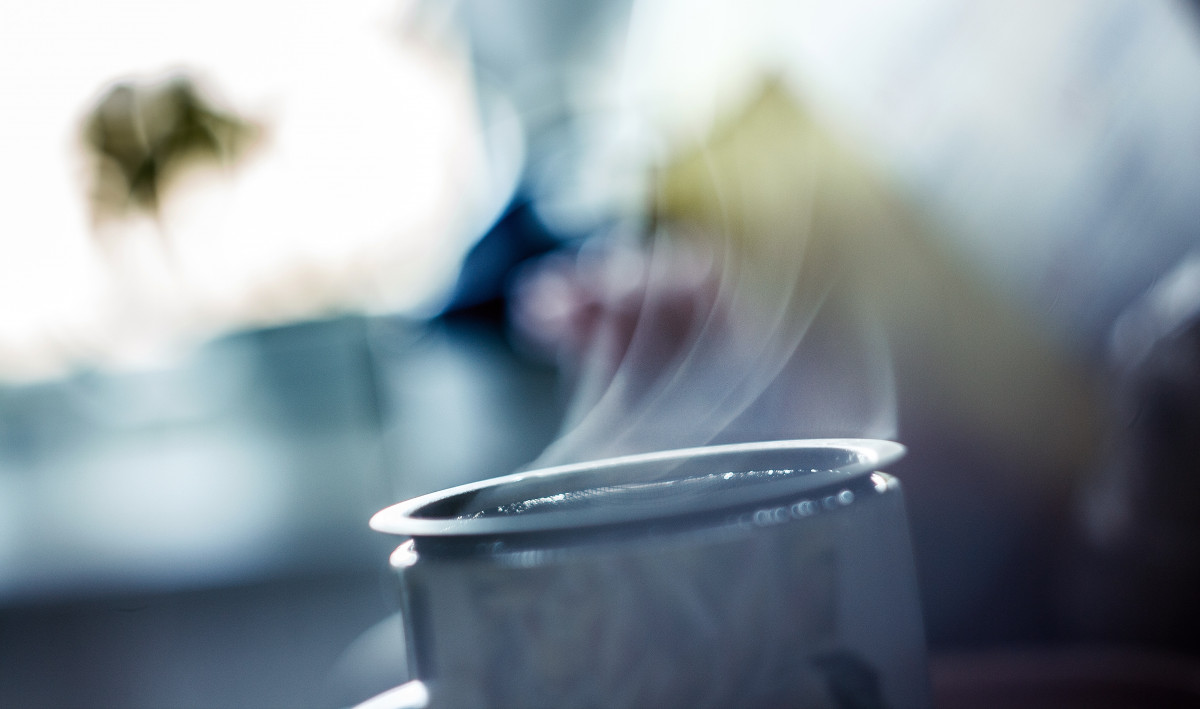
Tags: hand, light, white, vapor, steam, tea, color, blue, close up